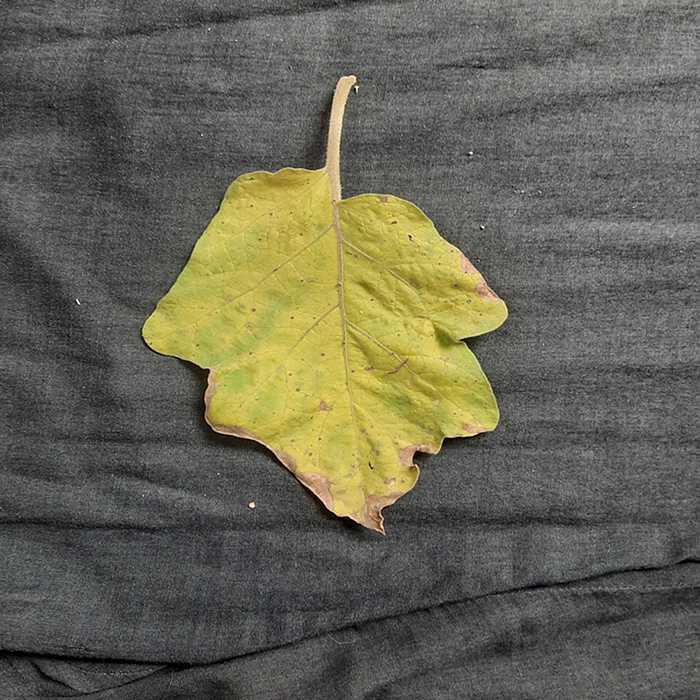
Plant: Eggplant
Label: Eggplant verticillium wilt